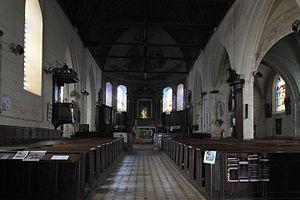
Brou est une commune française située dans le département d’Eure-et-Loir en région Centre-Val de Loire.